The Secret of the Black Widow

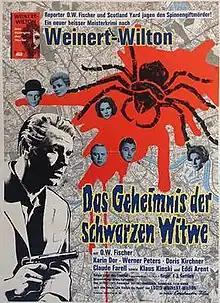
Film poster

The Secret of the Black Widow is a 1963 West German crime film directed by Franz Josef Gottlieb and starring O. W. Fischer, Karin Dor and Klaus Kinski. It is part of a boom of Krimi films produced during the decade, the third of four films based on the work of Louis Weinert-Wilton that came in the wake of Rialto Film's successful Edgar Wallace adaptations. It was shot in Spain. The film's sets were designed by the art director Ramiro Gómez.